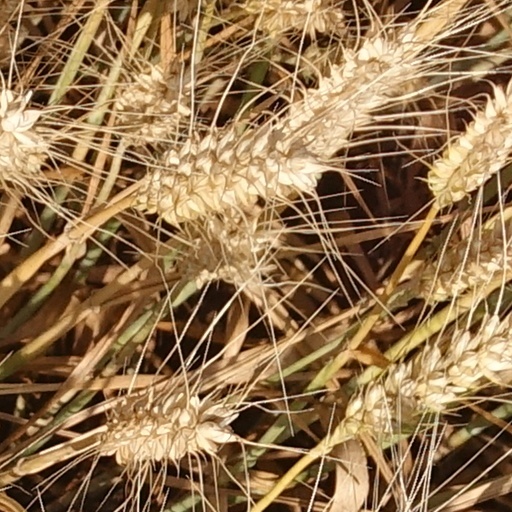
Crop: wheat